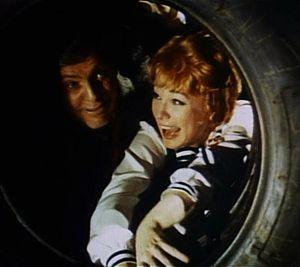
Sweet Charity est un film musical américain réalisé par Bob Fosse et sorti en 1969.
John Francis McMartin est un acteur américain, né le 20 août 1929 à Warsaw et mort le 6 juillet 2016 à New York.